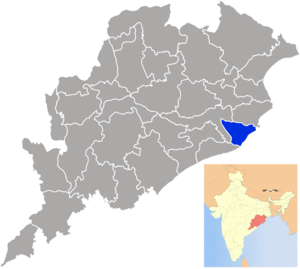
Le district de Jagatsinghpur est un district de l'état de l'Odisha, en Inde.